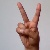
The image shows a hand gesture representing the letter 'V' in Indian Sign Language.